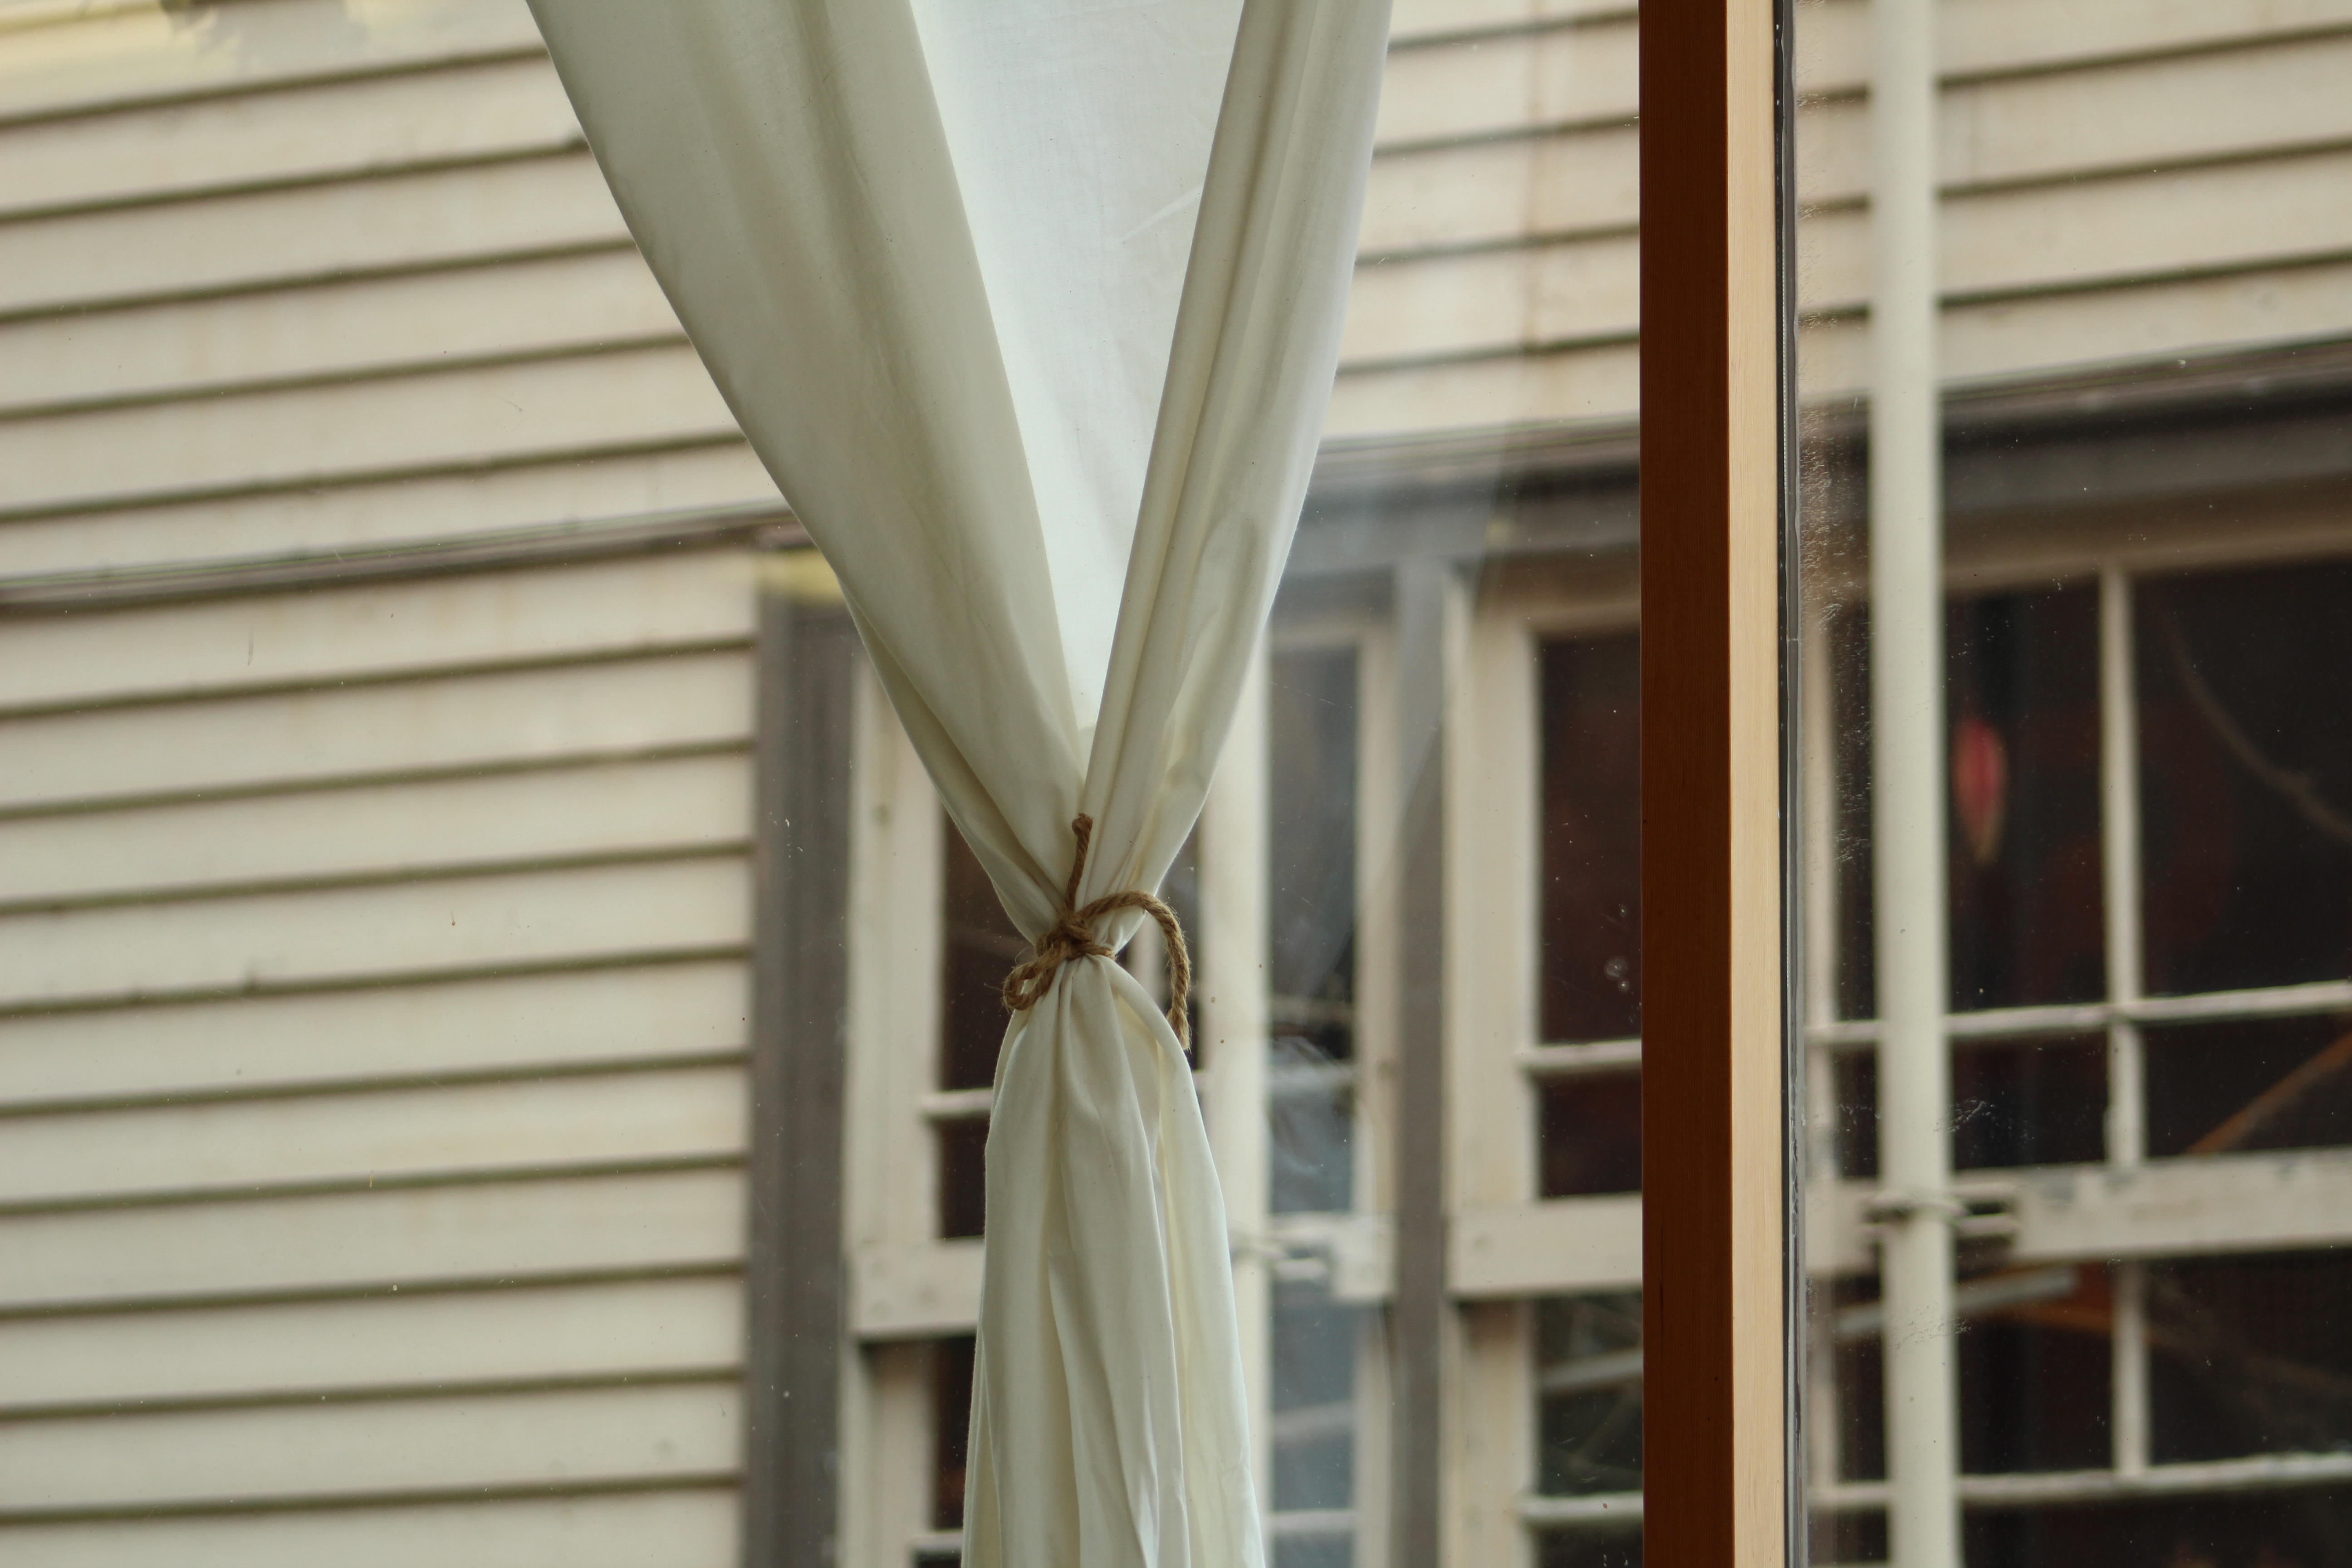
wood, window, ceiling, curtain, facade, property, lighting, material, interior design, window blind, siding, daylighting, window covering, window treatment